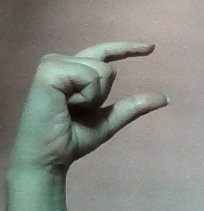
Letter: dal